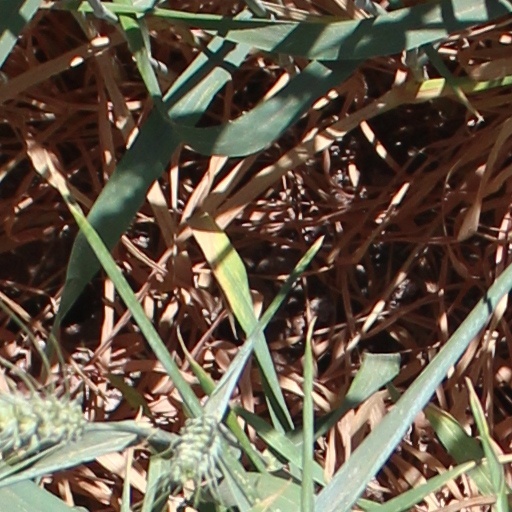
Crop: wheat